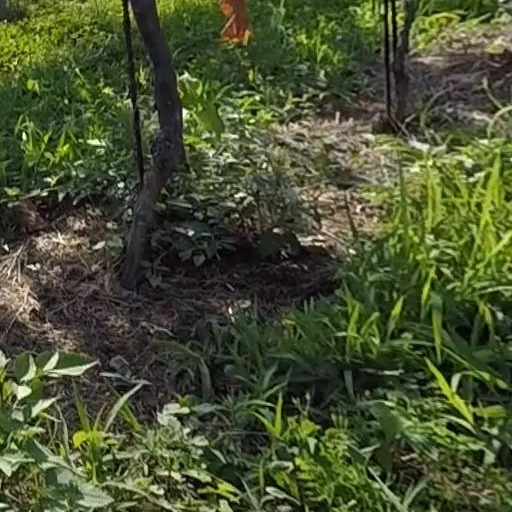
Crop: grape